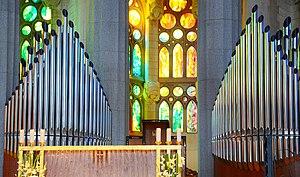
La Sagrada Família, Temple Expiatori de la Sagrada Família de son nom complet en catalan, ou Templo Expiatorio de la Sagrada Familia en espagnol est une basilique de Barcelone dont la construction a commencé en 1882.